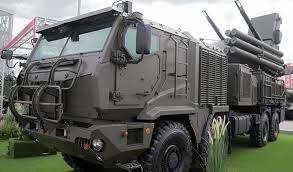
Label: Air Defense